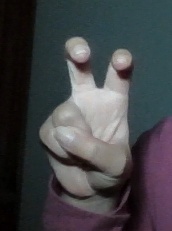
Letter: toot